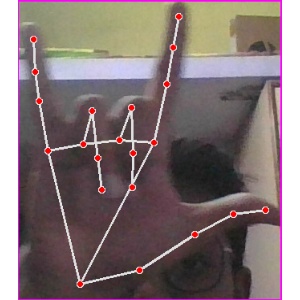
अक्षर: व